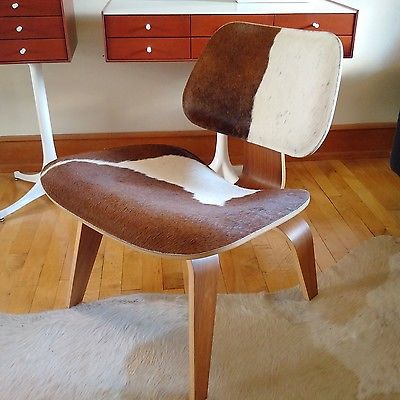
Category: chair